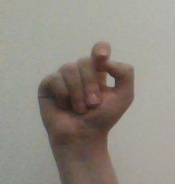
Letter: fa